Peter Damian

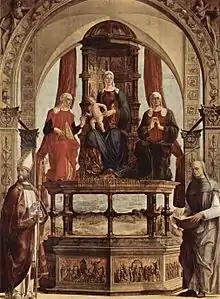
Peter Damian (far right), depicted with Augustine, Anne, and Elizabeth

About 1035, however, he gave up his secular calling and, avoiding the compromised luxury of Cluniac monasteries, entered the isolated hermitage of Fonte Avellana, near Gubbio. Both as a novice and as a monk, his fervour was remarkable but led him to such extremes of self-mortification in penance that his health was affected, and he developed severe insomnia.